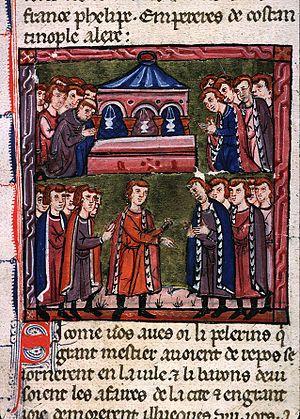
L’ordre du Temple est un ordre religieux et militaire issu de la chevalerie chrétienne du Moyen Âge, dont les membres sont appelés les Templiers.
1090 : fondation de la secte des Assassins.
Tancrède de Hauteville est un chevalier normand d'Italie méridionale, membre de la maison de Hauteville, qui participa à la première croisade avant de devenir prince de Galilée et régent de la principauté d'Antioche.